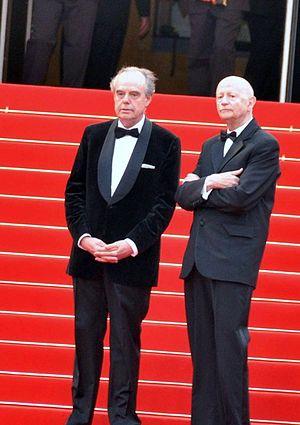
Frédéric Mitterrand et Gilles Jacob au festival de Cannes
Frédéric Mitterrand, né le 21 août 1947 dans le 16ᵉ arrondissement de Paris, est une personnalité du milieu culturel et un homme politique français.